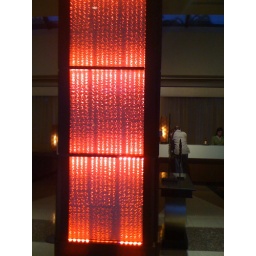
This column had such a Cylon feel - would fit in perfectly with their nightclub AKA ship control room.